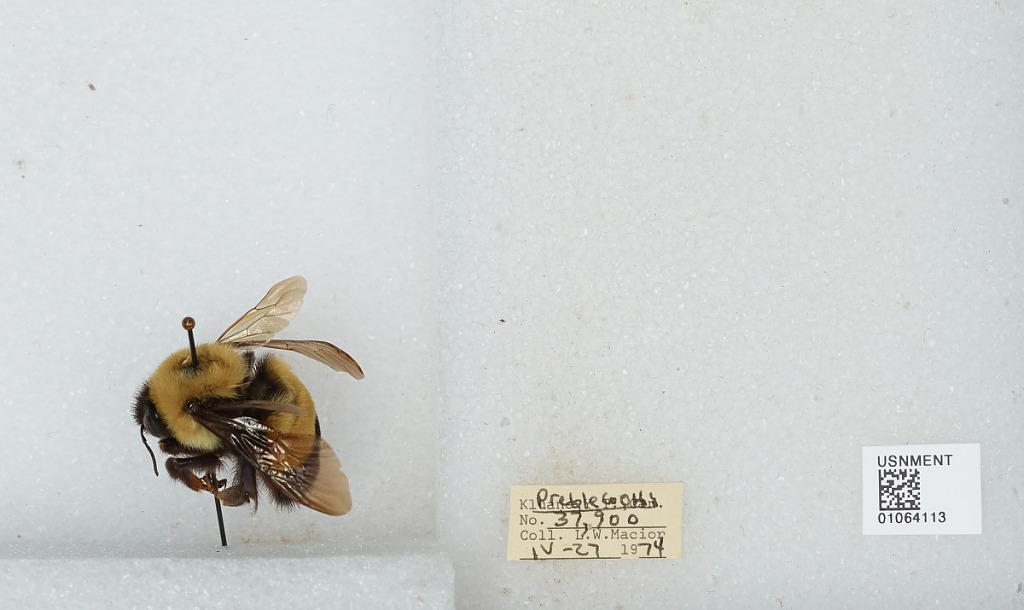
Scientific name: Bombus (Bombus) affinis Cresson
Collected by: L. Macior
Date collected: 1974-4-27
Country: United States
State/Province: Ohio
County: Preble
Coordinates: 39.7778, -84.6897